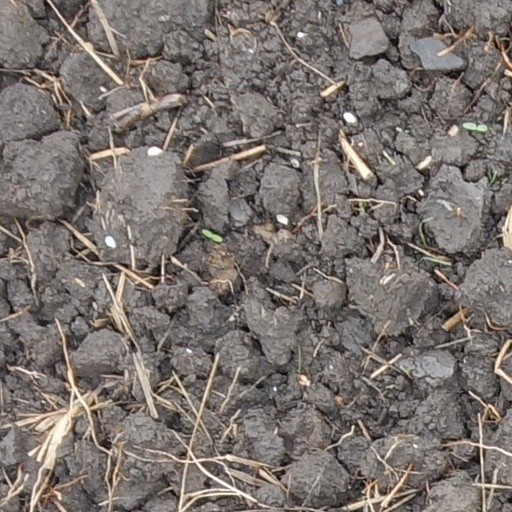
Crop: wheat